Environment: real
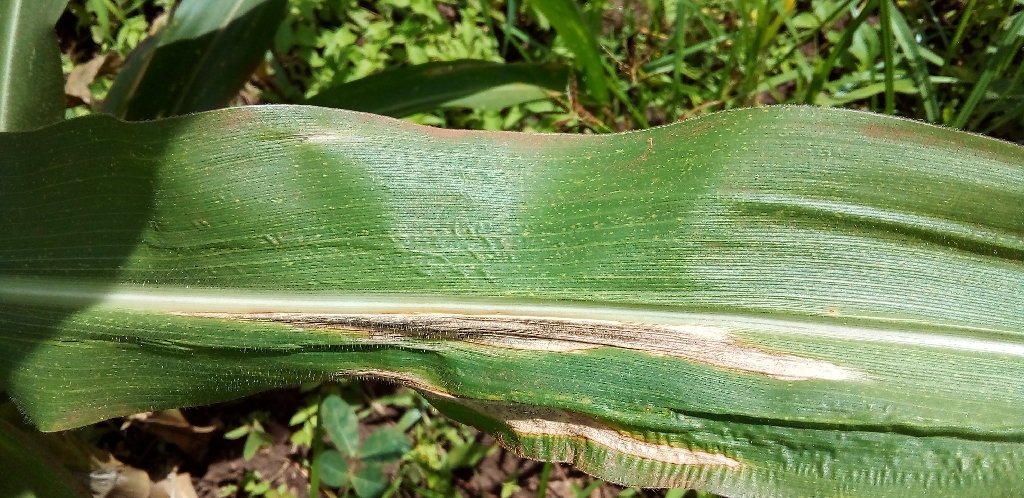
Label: northern_corn_leaf_blight